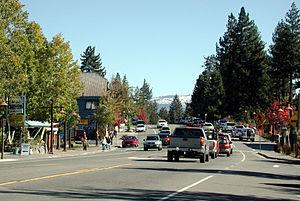
La Californie est un État des États-Unis qui fait partie de la région de la Sun Belt dans l’Ouest américain. La Californie est l'État le plus peuplé du pays. Il est situé sur la côte ouest et bordé au sud par le désert de Sonora, à l'est par le Grand Bassin des États-Unis et au nord par les monts Klamath. La façade océanique suit entièrement le relief des chaînes côtières du Pacifique au-delà desquelles s'étend la Vallée Centrale sur les contreforts de la Sierra Nevada.
Sunnyside-Tahoe City est une localité du comté de Placer en Californie, située sur le littoral nord-ouest du lac Tahoe. Sa population était de 1 761 habitants au recensement de 2000.